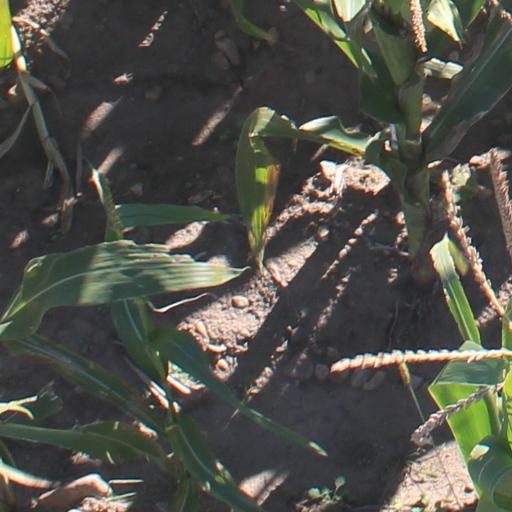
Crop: maize; corn